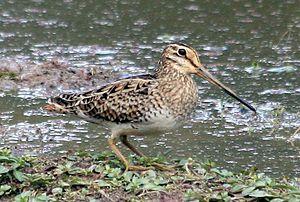
La Bécassine du Japon est une espèce d'oiseaux appartenant au groupe des limicoles et à la famille des Scolopacidae.